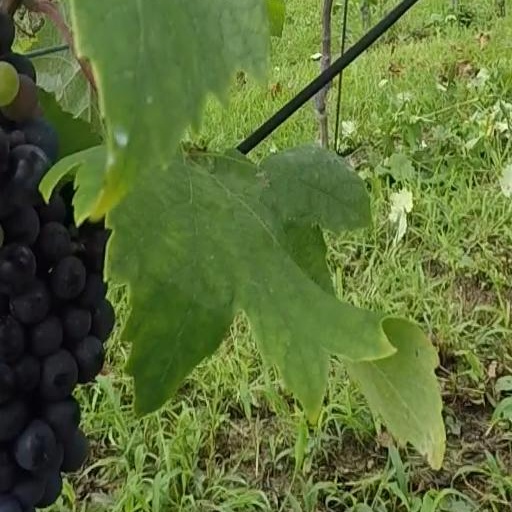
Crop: grape